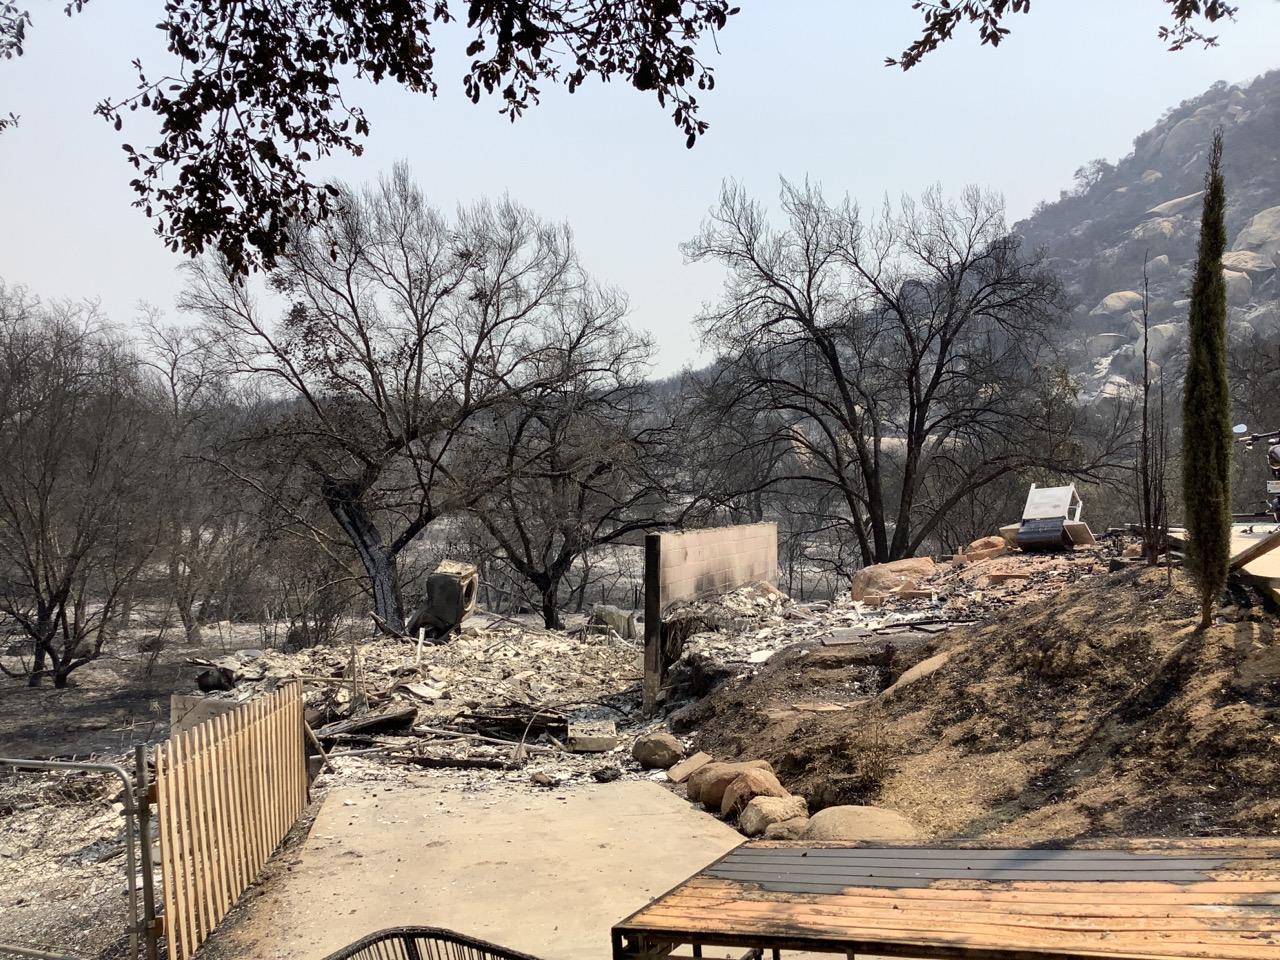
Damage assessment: destroyed